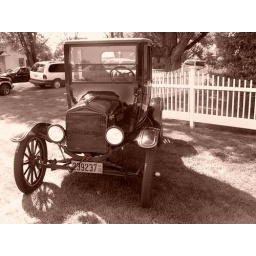
Truly the original of Classic cars (Photographed near the John Deere home in Grande Detour Illinois)